Nebula Awards Showcase 2019

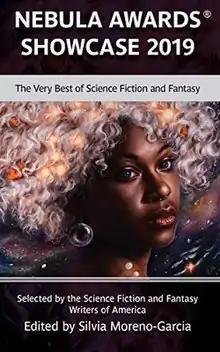
Cover of first edition

Nebula Awards Showcase 2019 is an anthology of science fiction and fantasy short works edited by Mexican-Canadian writer Silvia Moreno-Garcia, first published in trade paperback and ebook by Parvus Press in October 2019.